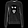
Label: Pullover